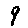
Label: 9